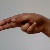
The image shows a hand gesture representing the letter 'H' in Indian Sign Language.